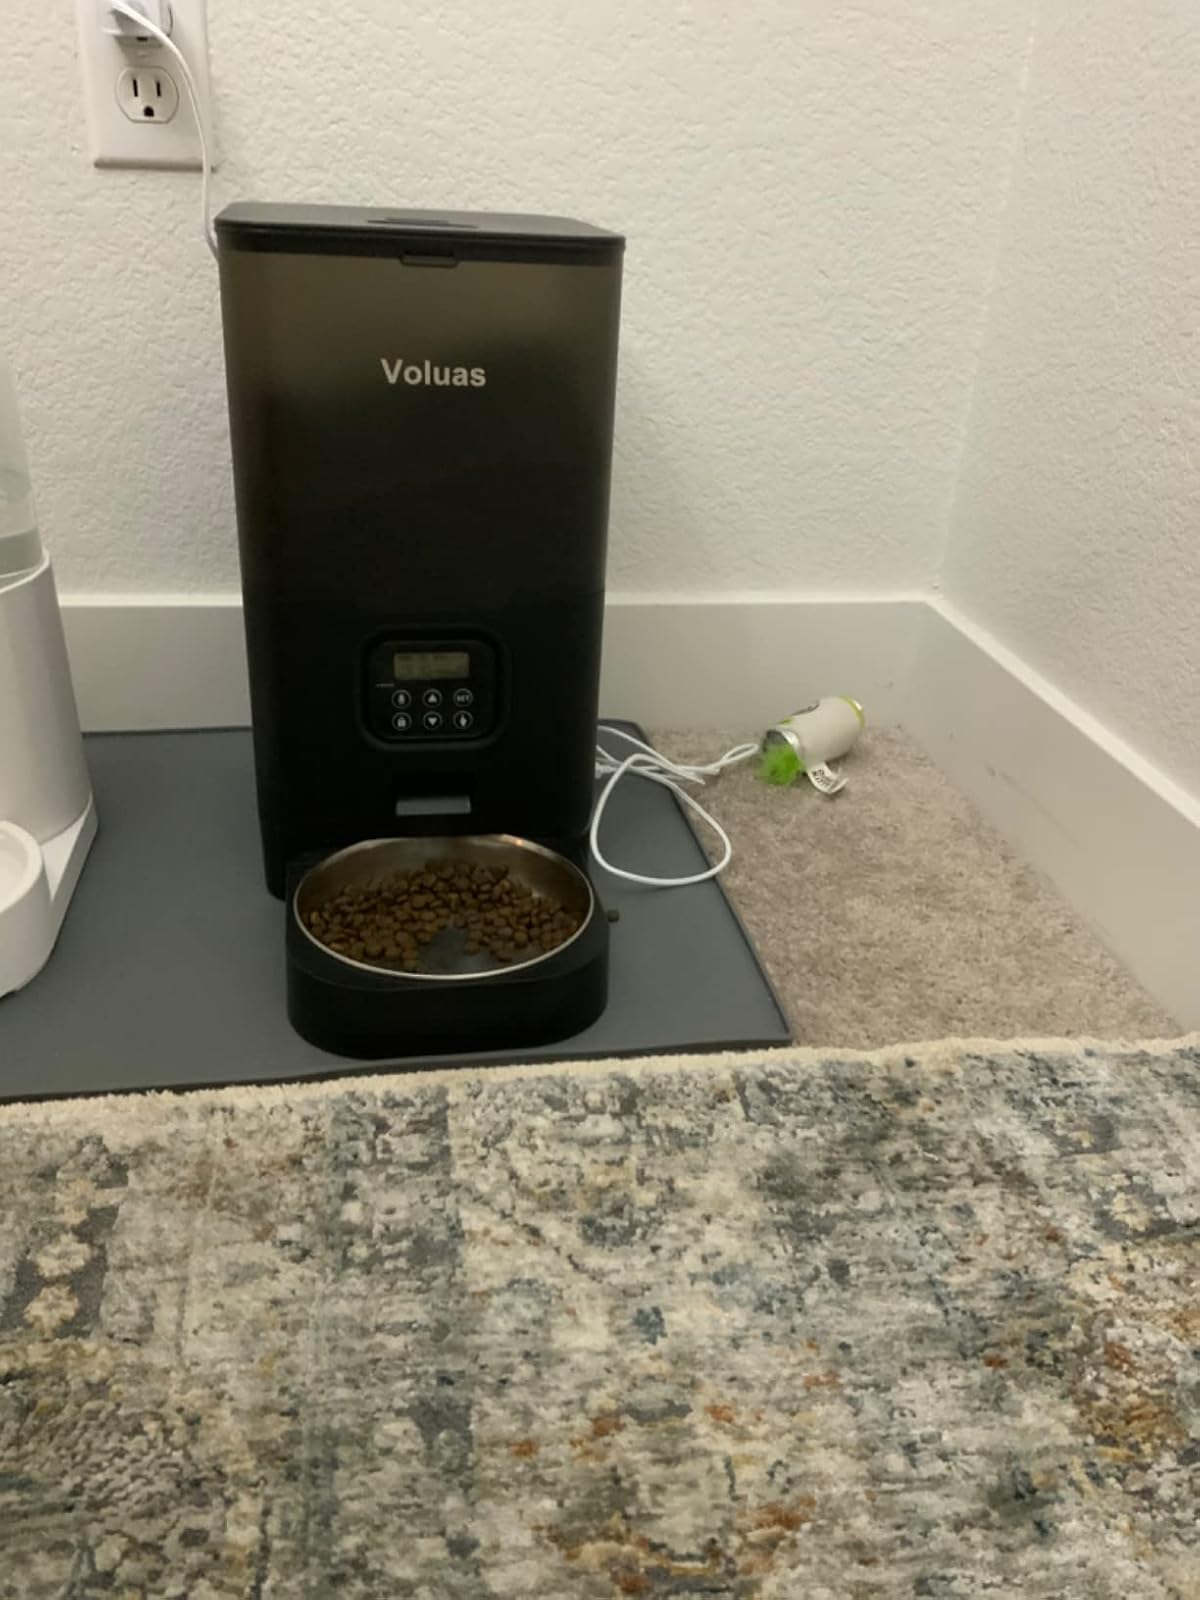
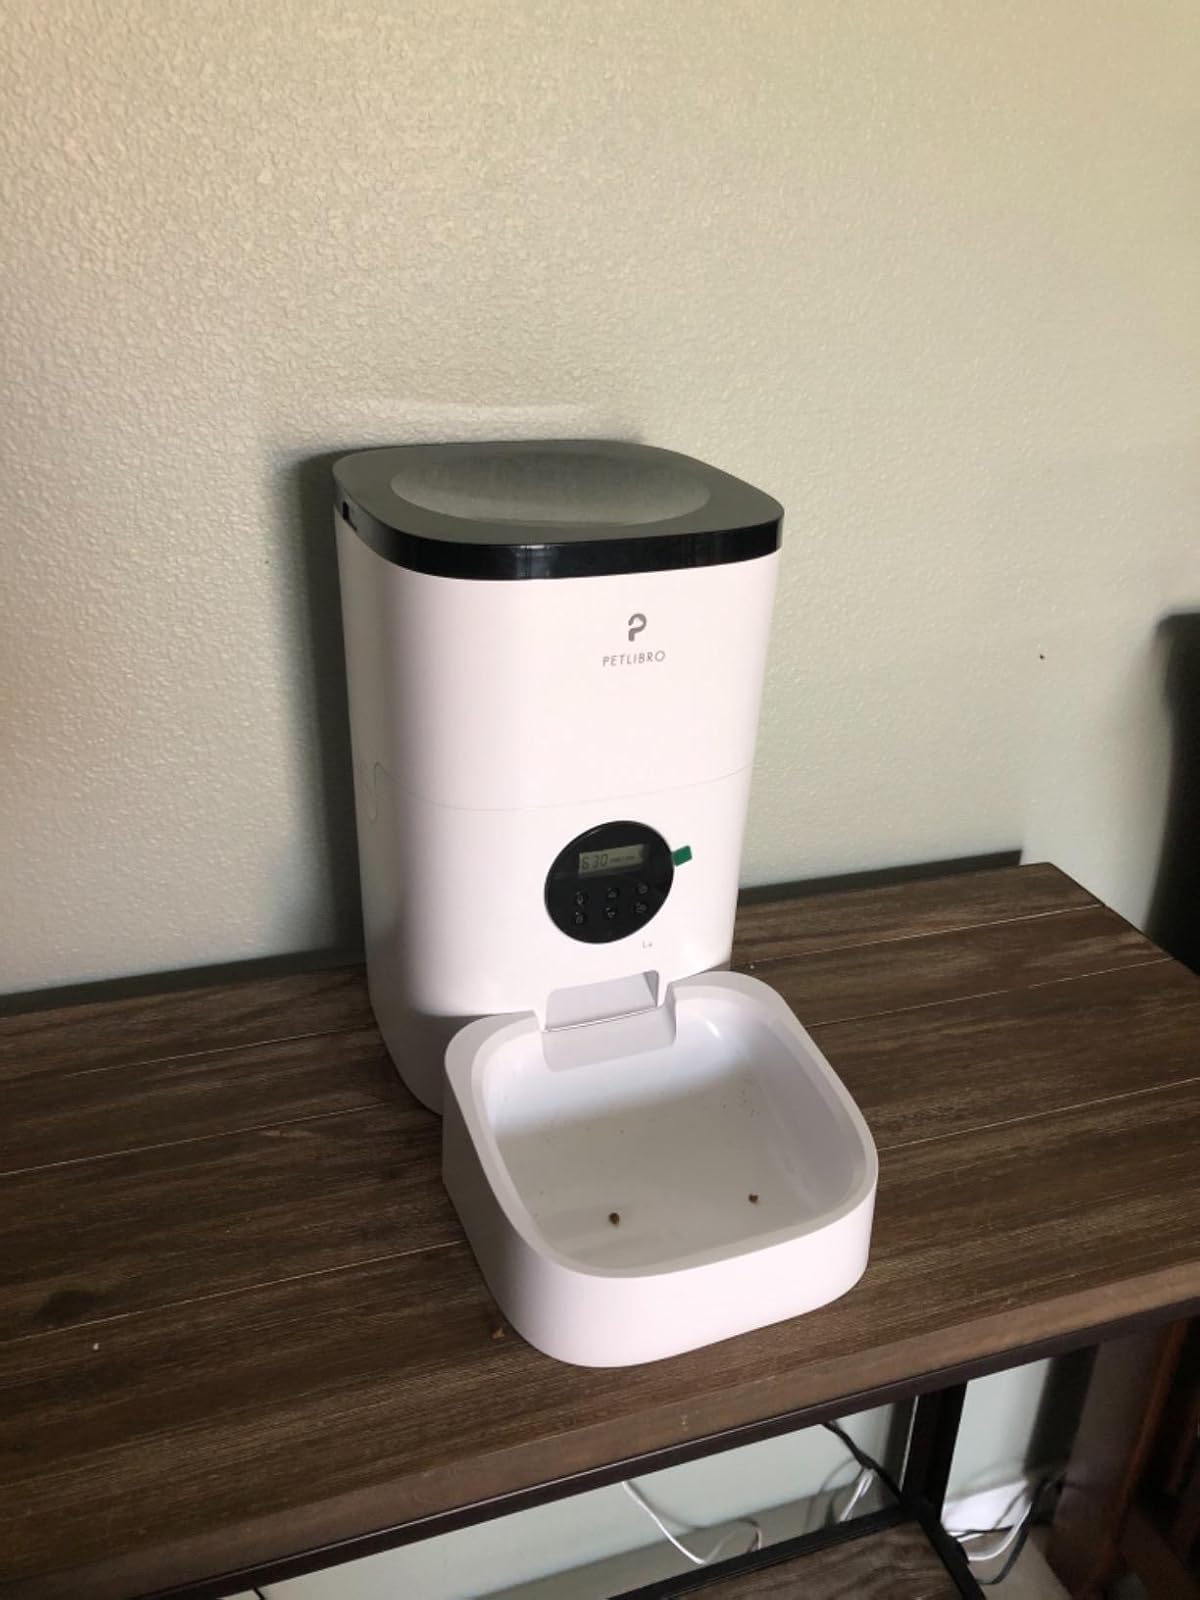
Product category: items_feeder
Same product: no